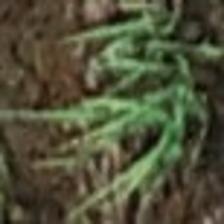
Label: clustered